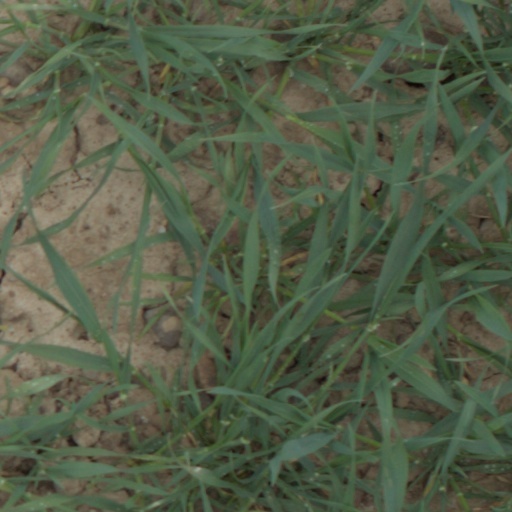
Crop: wheat